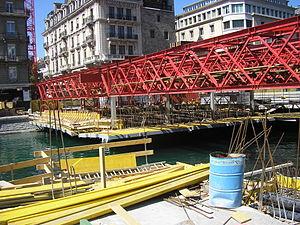
Reconstruction des ponts de l'Île au centre de Genève
Les deux ponts de l'Île sont des ponts routiers sur le Rhône, situés dans le canton de Genève, en Suisse.